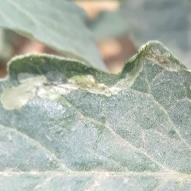
Crop: Tomato
Condition: mite-d